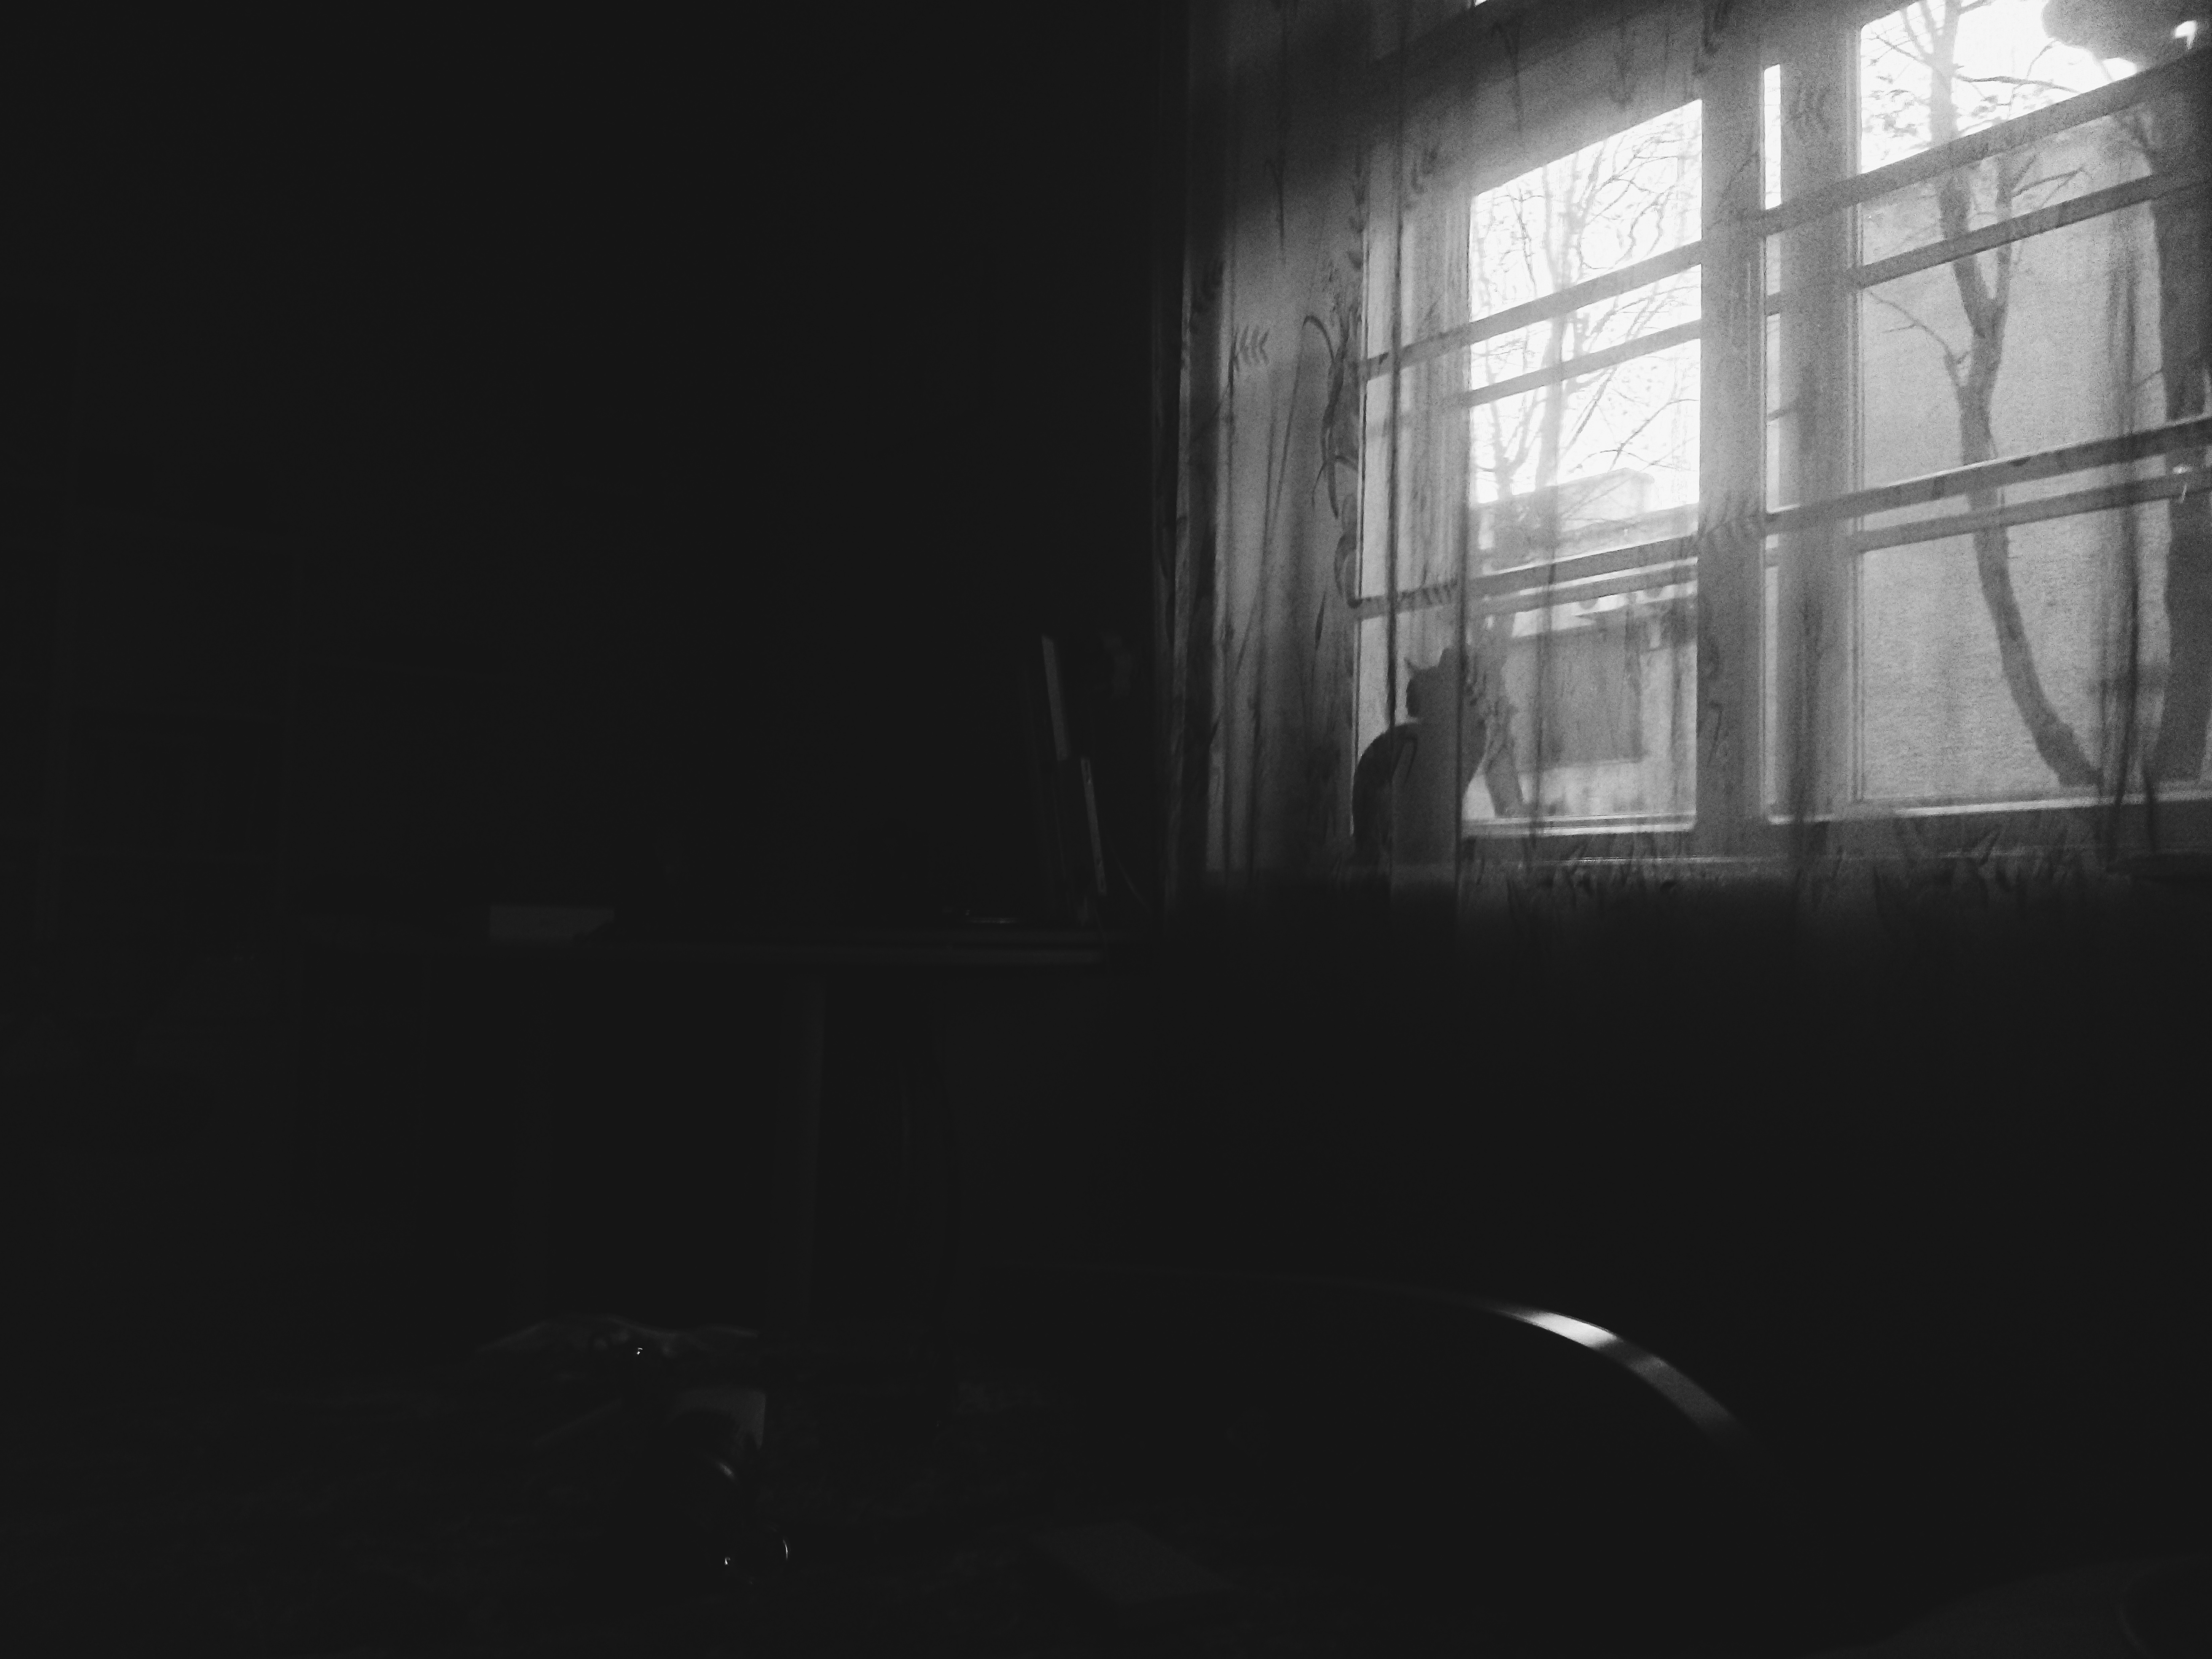
light, black and white, white, night, photography, sunlight, reflection, shadow, darkness, black, monochrome, shape, monochrome photography, film noir